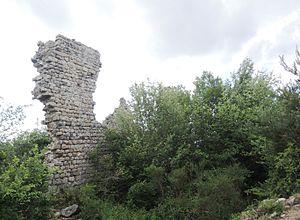
Préaux ruines du château de Seray
La liste des châteaux de l'Ardèche recense de manière non exhaustive les mottes castrales ou châteaux de terre, les châteaux, château fort ou château de plaisance, les châteaux viticoles, les maisons fortes, les manoirs, situés dans le département français de l'Ardèche. Il est fait état des inscriptions et classements au titre des monuments historiques.
Préaux est une commune française située dans le département de l'Ardèche, en région Auvergne-Rhône-Alpes.